Thumb sucking

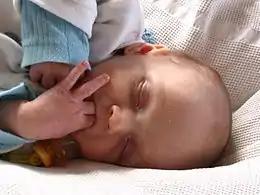
Infants may use pacifiers or their thumb or fingers to soothe themselves

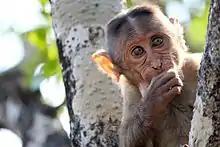
A bonnet macaque thumb sucking

Thumb sucking is a behavior found in humans, chimpanzees, captive ring-tailed lemurs, and other primates. It usually involves placing the thumb into the mouth and rhythmically repeating sucking contact for a prolonged duration. It can also be accomplished with any organ within reach (such as other fingers and toes) and is considered to be soothing and therapeutic for the person. As a child develops the habit, it will usually develop a "favourite" finger to suck on.